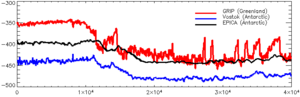
Kronozoner
Tre temperaturkurver, hvor den røde er fra Grønlandsisen (GRIP). Den viser Yngre Dryas som en bølgedal til venstre for midten. De to andre kurver er fra Antarktis, og de viser mindre udslag på den sydlige halvkugle. Moderne tid med høje temperaturer ses til venstre, mens istiden er de to tredjedele af hver kurve til højre.
Kronozoner er en alternativ eller supplerende tidsopdeling af Danmarks oldtid og nutid baseret på klimaets udvikling efter sidste istid. Omtales også som Blytt-Sernander systemet efter nordmanden Axel Gudbrand Blytt og svenskeren Rutger Sernander der beskrev en række pollenzoner baseret på analyser af danske tørvemoser.